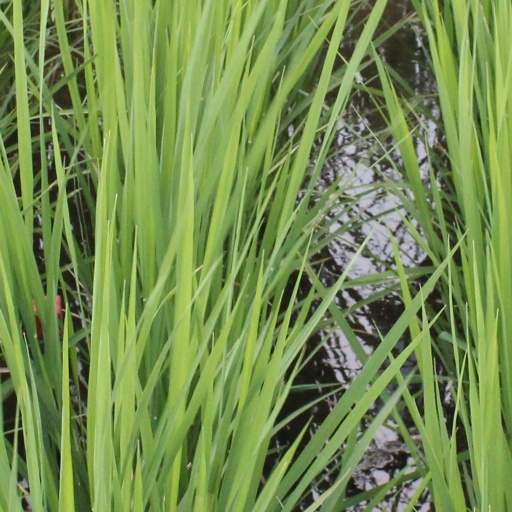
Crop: rice